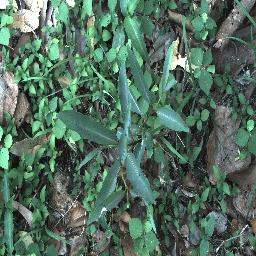
Label: rubber_vine